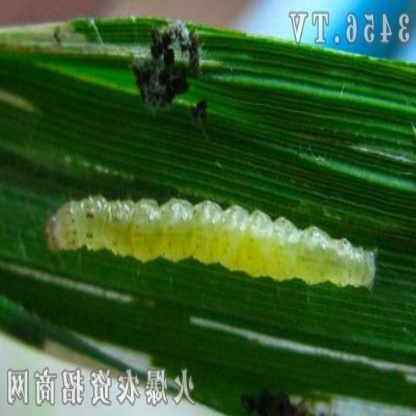
Nhãn: Sâu cuốn lá lớn ( Rice skipper)